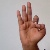
The image shows a hand gesture representing the letter 'F' in Indian Sign Language.